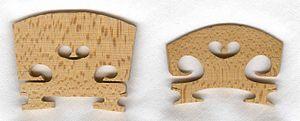
Sur un instrument de musique à cordes, le chevalet est une pièce placée entre les cordes et la table d'harmonie de l'instrument : son rôle est de transmettre les vibrations des cordes à la table qui va amplifier le son produit. Le chevalet sert aussi à maintenir l'espacement entre les cordes, et, pour les instruments à manche, à les maintenir à la bonne hauteur par rapport à celui-ci.